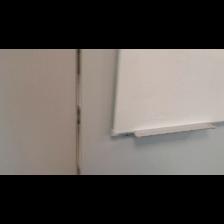
Label: NonHuman